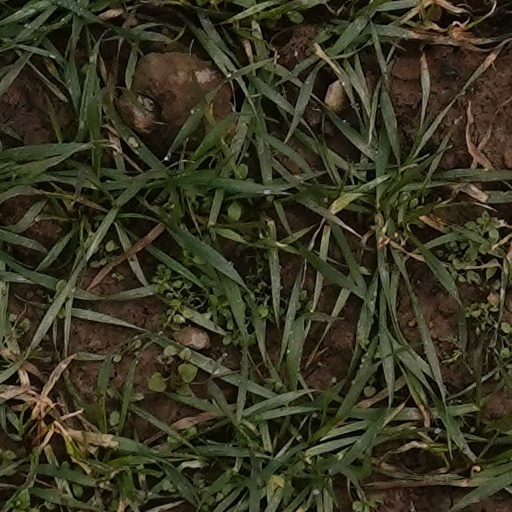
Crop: wheat